Cultural depictions of weasels

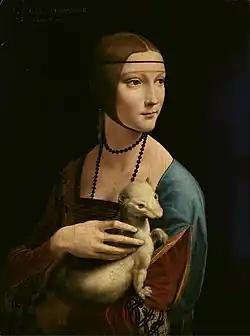
Leonardo da Vinci's "Lady with an Ermine" (1489–1491)

Excavations in Çatalhöyük, the earliest known agricultural settlement in Turkey (dating to 7000-6000 BC), uncovered animal parts which were incorporated into the structure of homes in what may have been a ritual practice. The teeth of weasels, alongside the teeth of foxes, tusks of wild boars, the claws of bears, and vulture beaks, were found embedded in plaster wall decorations.